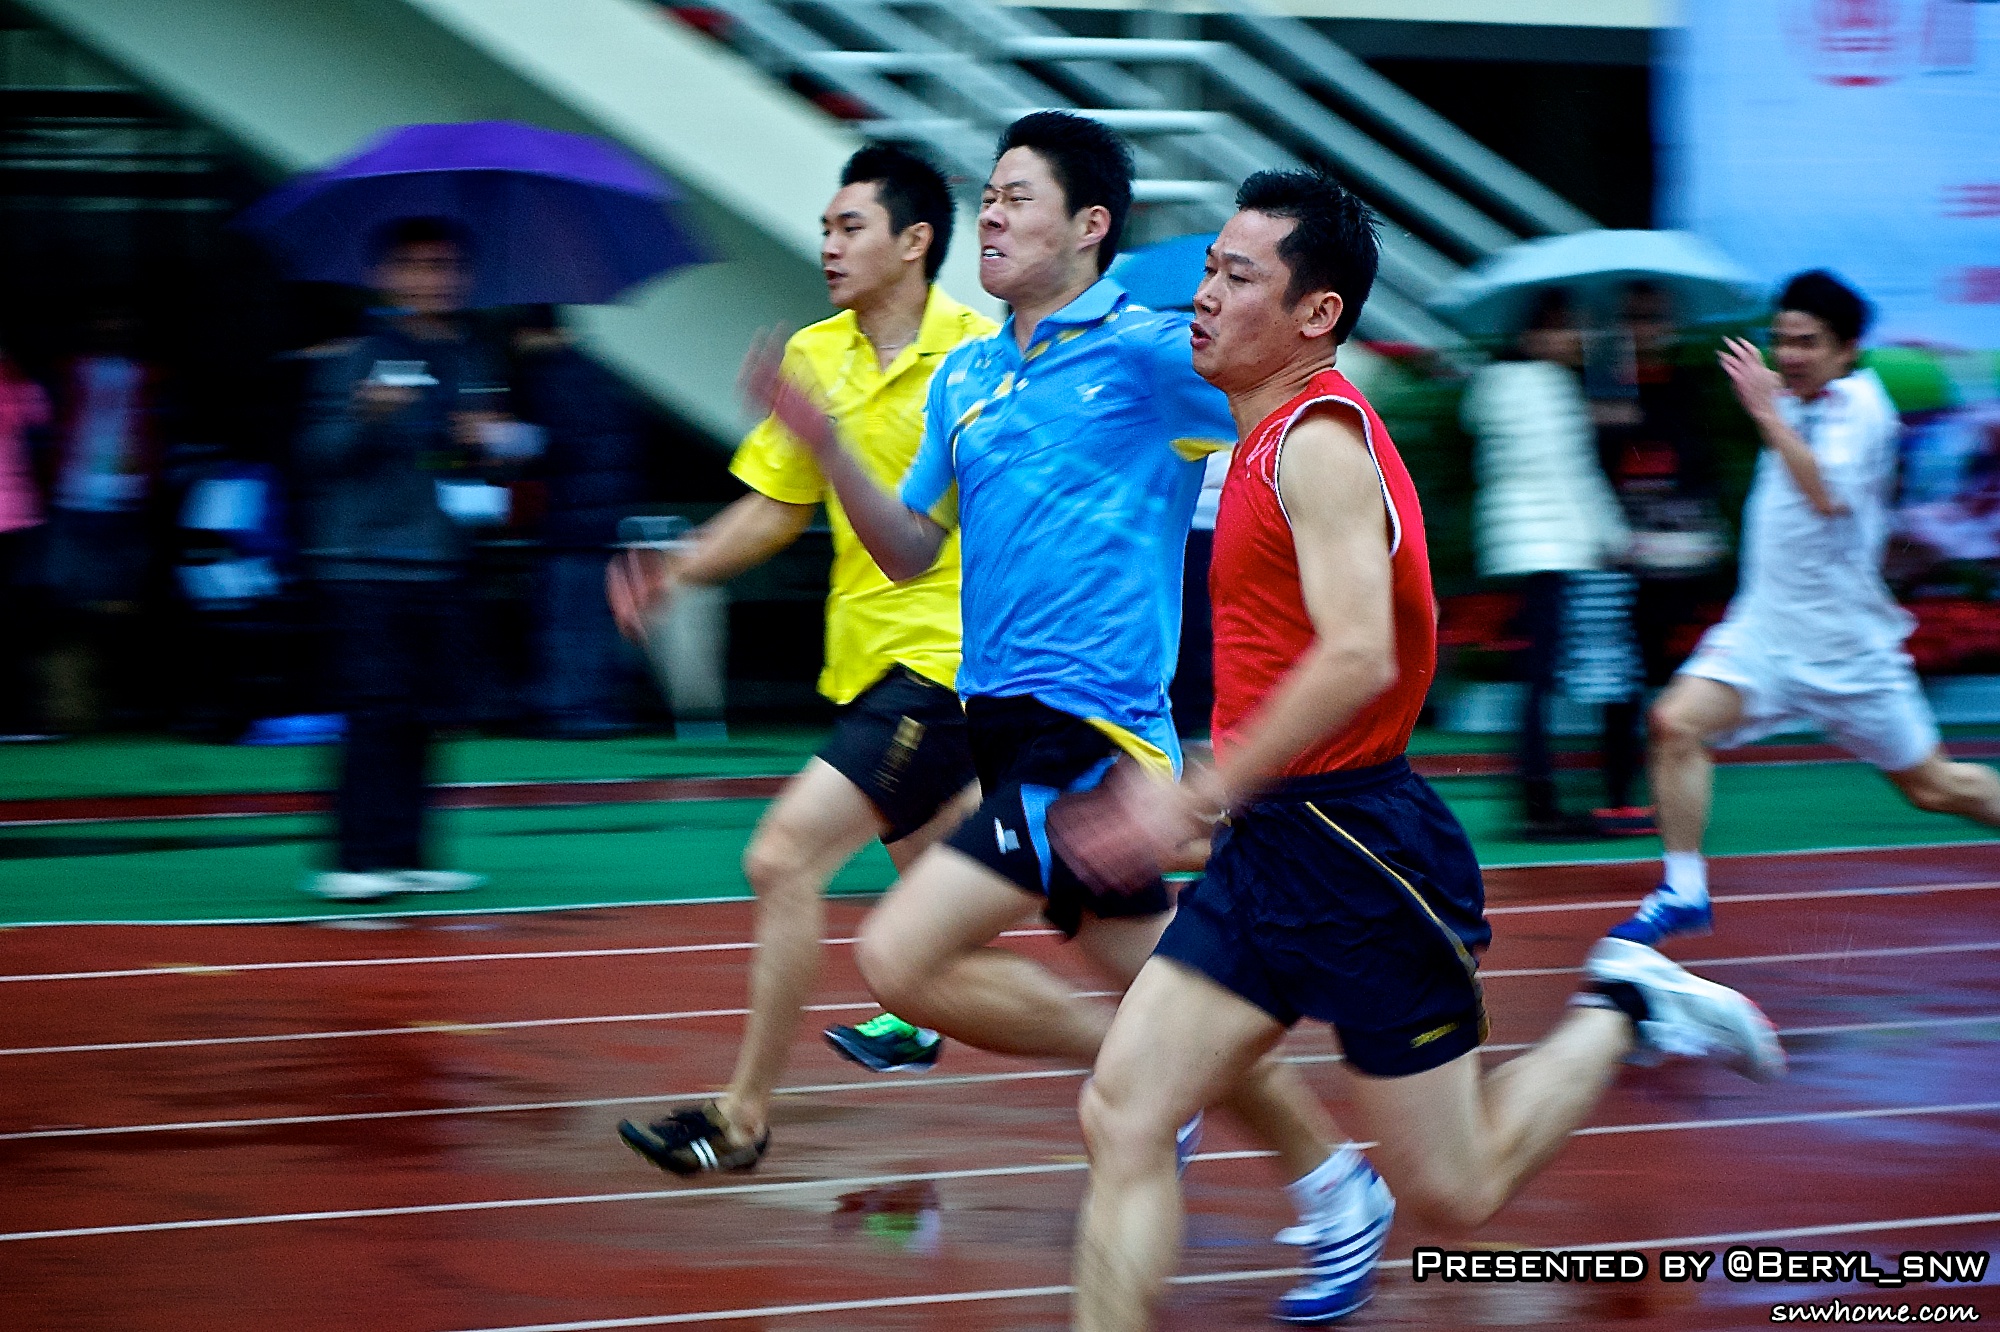
cold, running, wet, jump, rainy, girls, sports, boys, runway, university, canton, school, championship, gdut, athletics, sprint